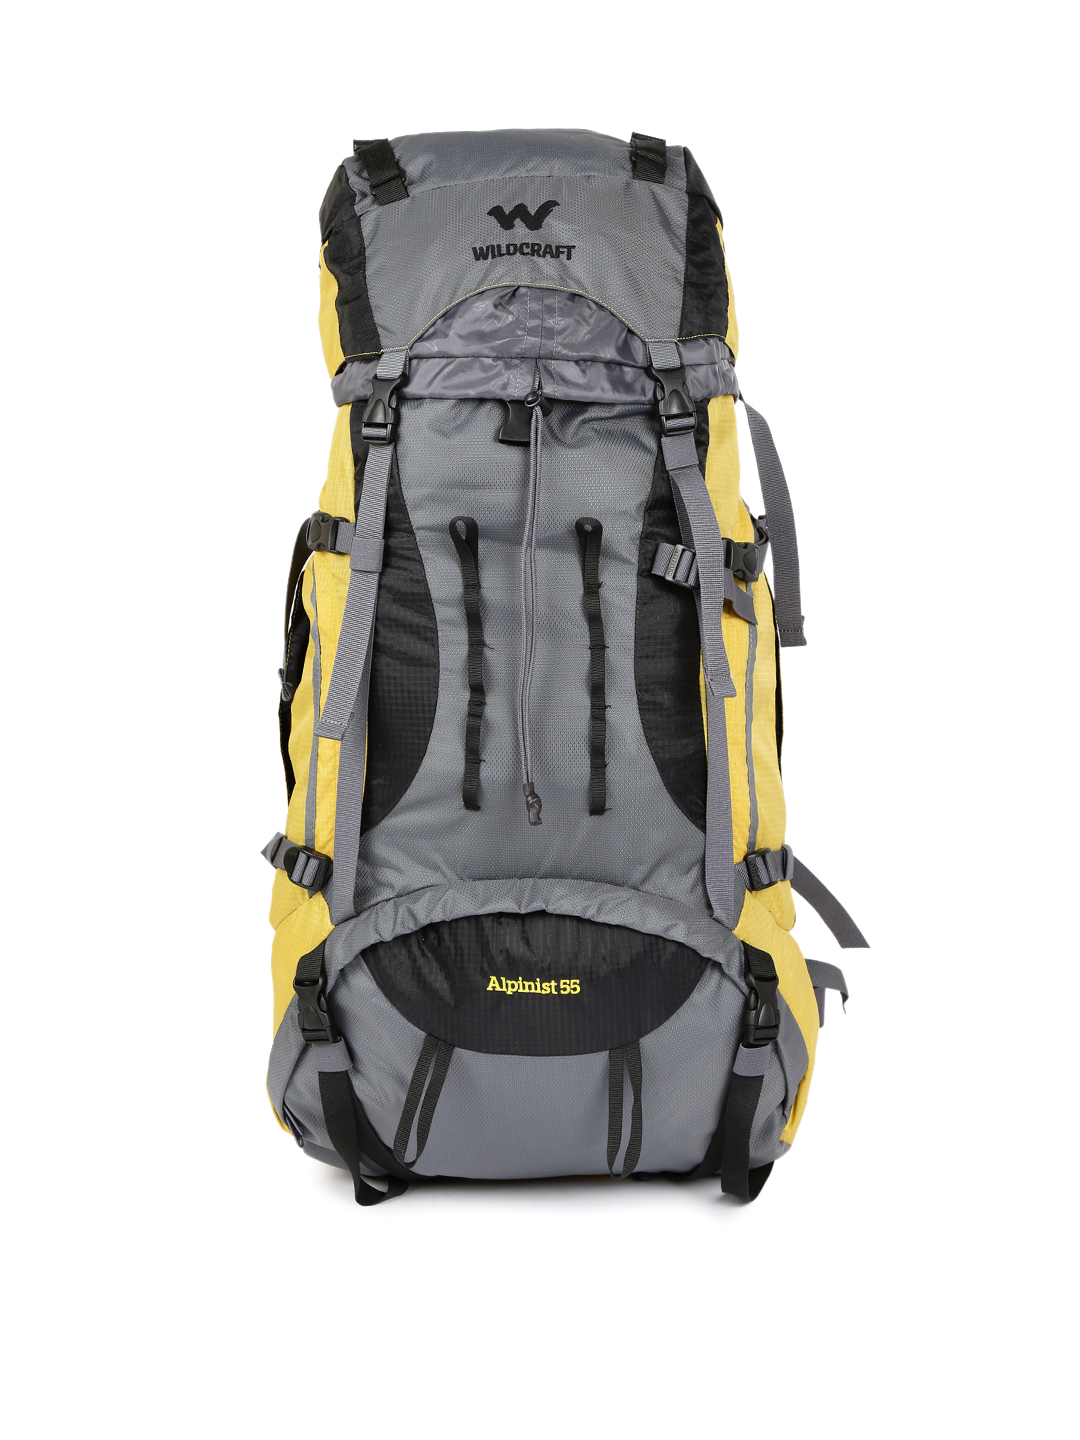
Wildcraft Unisex Yellow & Grey Colourblocked Rucksack
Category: Accessories / Bags / Rucksacks
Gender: Unisex
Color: Yellow
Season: Winter 2018
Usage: Casual